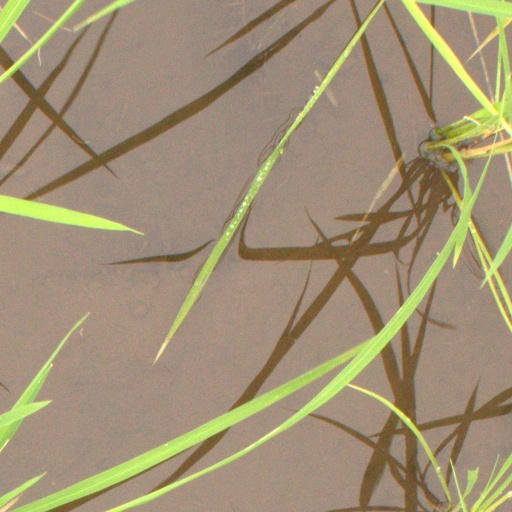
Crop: rice